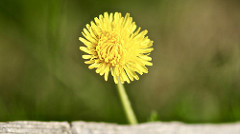
Flower: dandelion